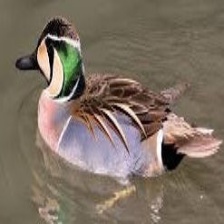
Species: BAIKAL TEAL
Scientific name: ANAS FORMOSA
ImageNet parent category: drake